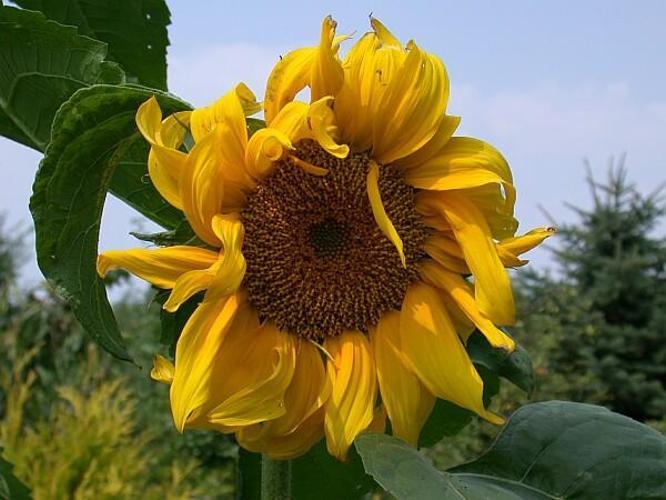
Flower: Sunflower